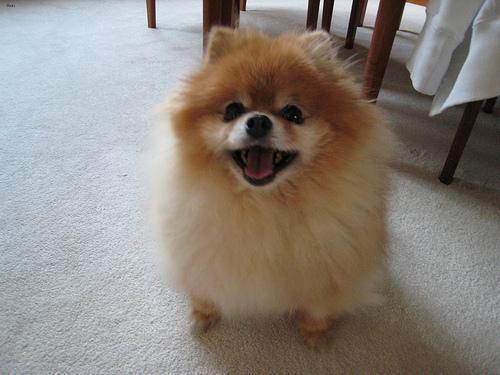
pomeranian